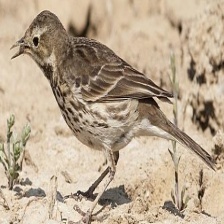
Species: AMERICAN PIPIT
Scientific name: ANTHUS RUBESCENS